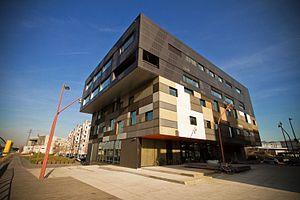
La Popakademie Baden-Württemberg est un conservatoire public de musique populaire basé à Mannheim en Allemagne. Fondé en 2003 par la région de Bade-Wurtemberg, il s´agit du premier établissement d'enseignement supérieur en Allemagne à offrir des programmes d'études universitaires axés sur la musique populaire et le business de la musique.